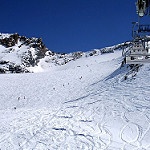
Scene: Outdoor